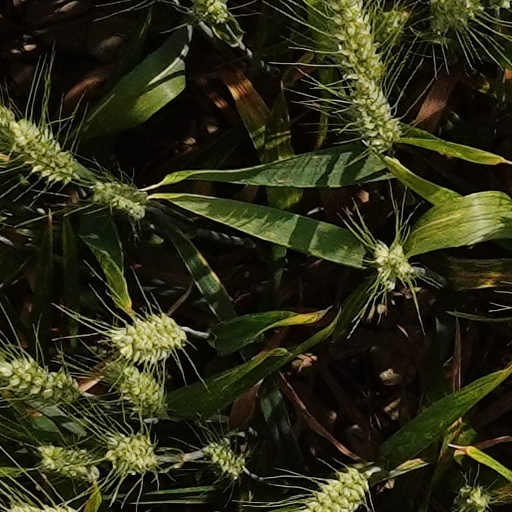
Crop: wheat